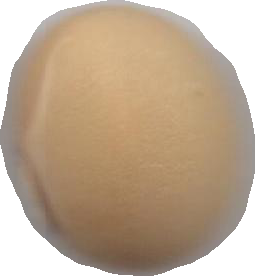
Variety: Grobogan